Howdy Doody

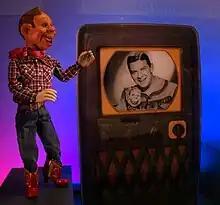
The original Dawson Howdy Doody at Detroit Institute of Arts

Howdy Doody himself was a freckle-faced boy marionette with 48 freckles, one for each state of the union at the time of his creation (up until January 3, 1959, when Alaska became the 49th state), and originally was voiced by Smith. The "Howdy Doody" show's various marionettes were created and built by puppeteers Dawson, Scott Brinker (the show's prop man), and Rufus Rose throughout the show's run. The redheaded Howdy marionette on the original show was operated with 11 strings: two heads, one mouth, one eye, two shoulders, one back, two hands and two knees. Three strings were added when the show returned—two elbows and one nose. The original marionette now resides at the Detroit Institute of Arts. There were duplicate Howdy Doody puppets, designed to be used expressly for off-the-air purposes (lighting rehearsals, personal appearances, etc.), although surviving kinescope recordings clearly show that these duplicate puppets were indeed used on the air occasionally. "Double Doody", the Howdy stand-in, is in the entertainment collection at the Smithsonian National Museum of American History.